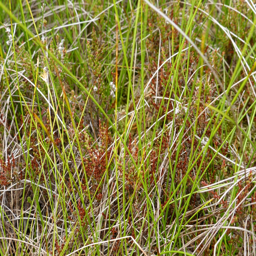
early signs of damage - will these plants survive ?